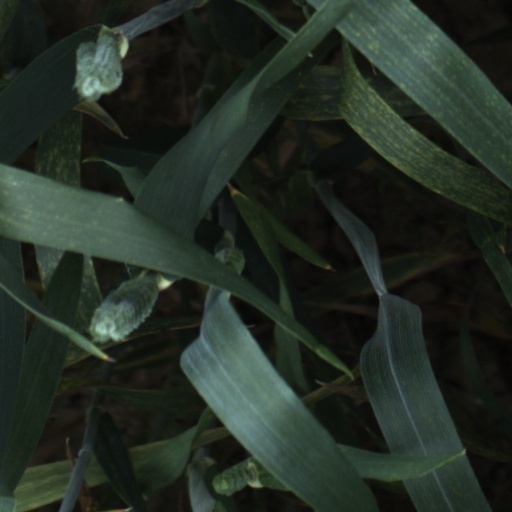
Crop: wheat